SX Arietis variable

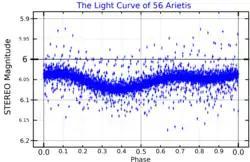
A light curve for SX Arietis (56 Arietis) from "STEREO" spacecraft data. Adapted from Wraight "et al." (2012)

SX Arietis variables are a class of variable stars. They are generally B-type main sequence stars of spectral types B0p to B9p— high-temperature analogues of AlphaCanum Venaticorum variables—and exhibit strong magnetic fields and intense He I and Si III spectral lines. They have brightness fluctuations of approximately 0.1 magnitudes with periods of about one day. The prototype of this class is 56 Arietis, which bears the variable star designation "SX Arietis".